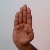
The image shows a hand gesture representing the letter 'B' in Indian Sign Language.